Apples in mythology

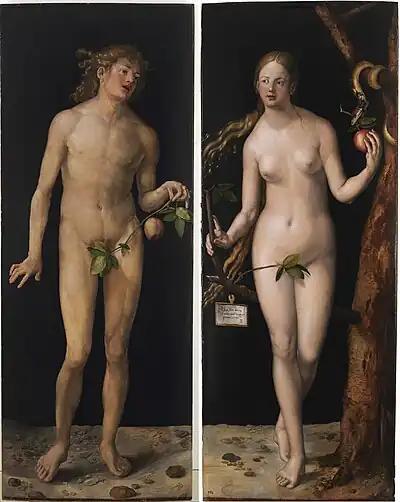
"Adam and Eve": a classic depiction of the biblical tale showcasing the apple as a symbol of sin. Albrecht Dürer, 1507; oil on panel.

Apples appear in many religious traditions, often as a mystical or forbidden fruit. One of the problems identifying apples in religion, mythology and folktales is that as late as the 17th century, the word "apple" was used as a generic term for all (foreign) fruit other than berries, but including nuts. This term may have extended to plant galls such as oak apples, as they were thought to be of plant origin. When tomatoes were introduced into Europe, they were called "love apples". In one Old English work, cucumbers are called "eorþæppla" (lit. "earth-apples"), just as in French, Dutch, Greek, Hebrew, Afrikaans, Persian and Swiss German as well as several other German dialects, the words for potatoes mean "earth-apples". In some languages, oranges are called "golden apples" or "Chinese apples". Datura is called "thorn-apple".